Angra (band)

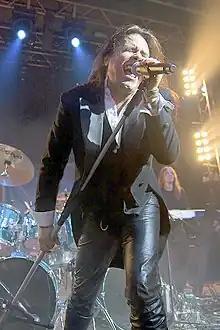
Andre Matos, original lead singer of the band

Angra was formed in November 1991 by former Viper vocalist Andre Matos and guitarists Rafael Bittencourt and André Linhares, in a collaboration with music promoter and "Rock Brigade" magazine owner Antônio "Toninho" Pirani. The trio was joined by drummer Marco Antunes, a former bandmate of Bittencourt's, and bassist André Lichewitz - quickly replaced by Luis Mariutti. Bittencourt and Matos were the primary songwriters in the band's early days.